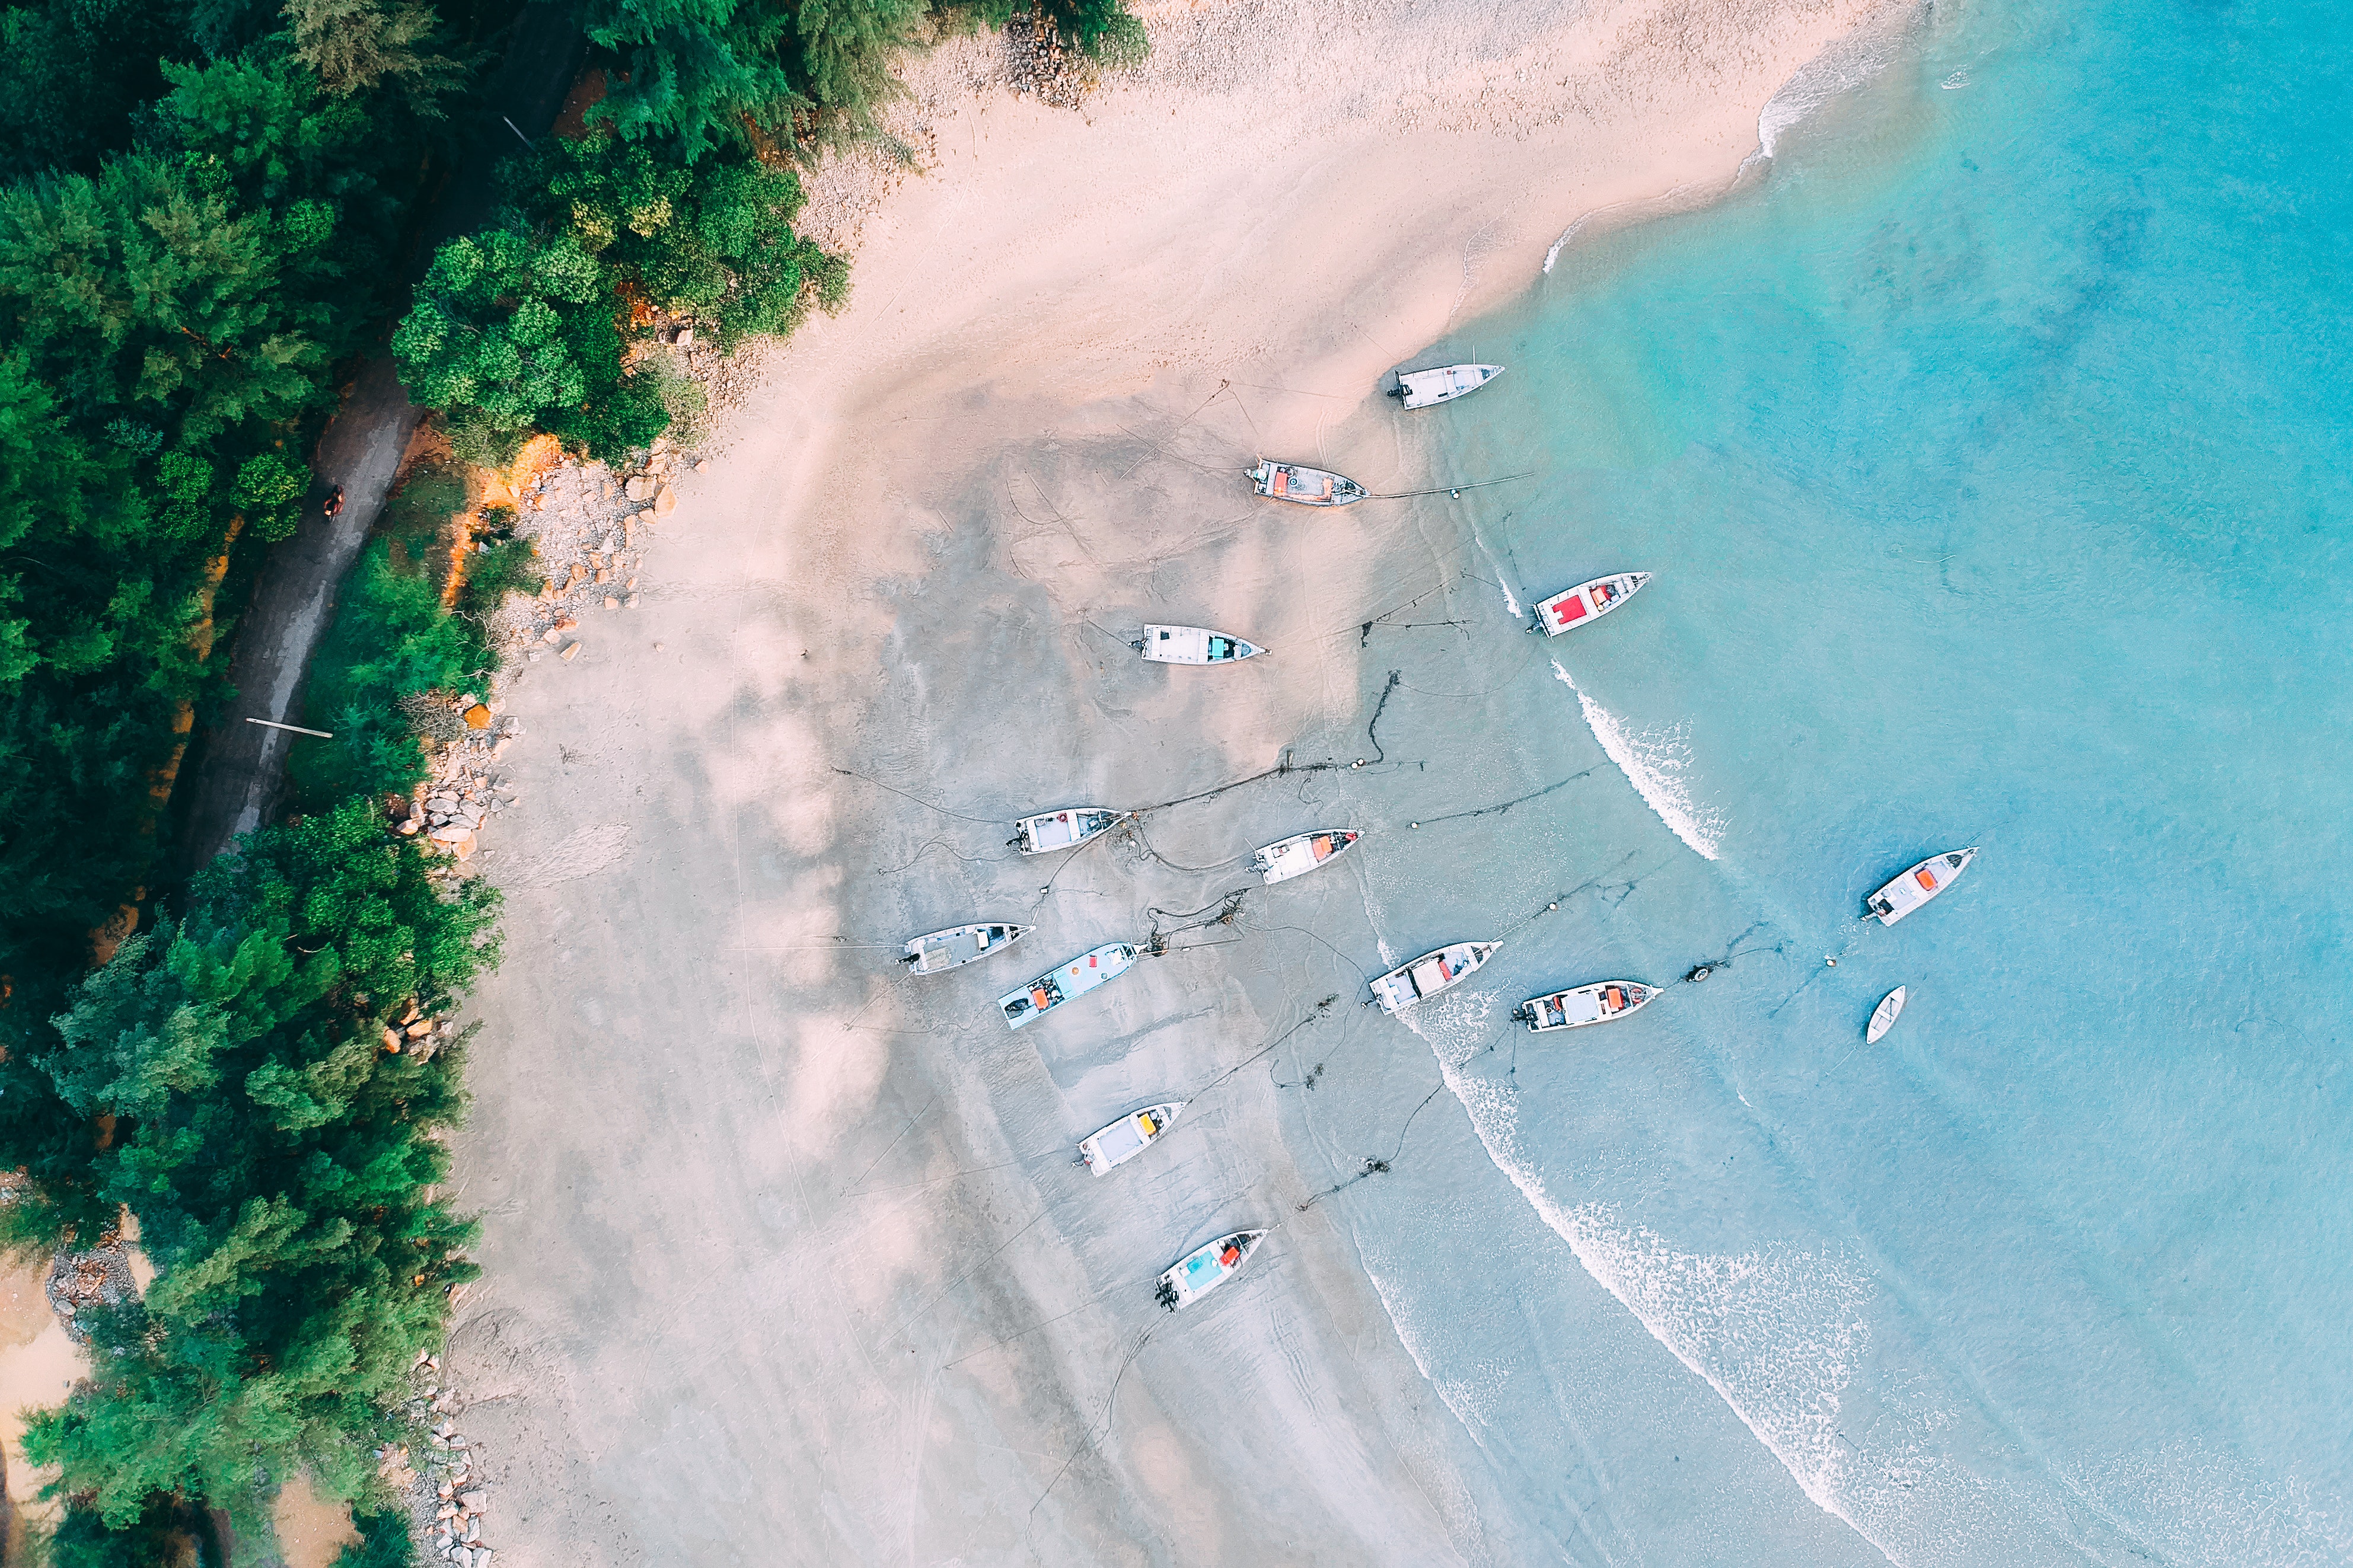
water, aerial photography, coast, photography, geological phenomenon, bay, landscape, coastal and oceanic landforms